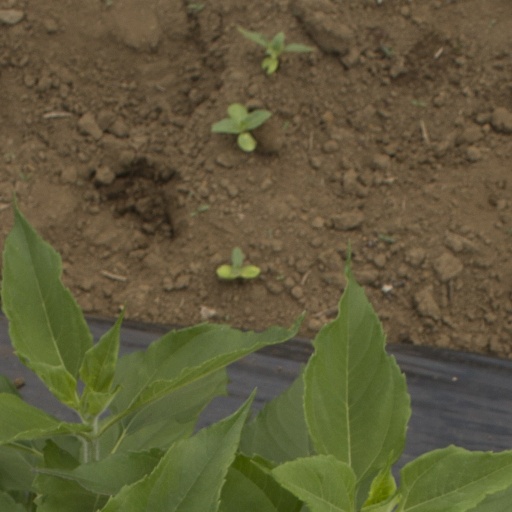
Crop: Jerusalem artichoke